Yevgeni Pesikov

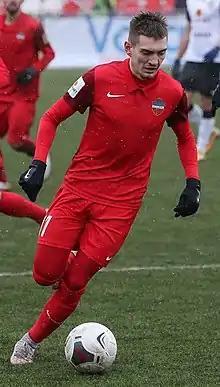
Pesikov with Yenisey in 2021

Yevgeni Aleksandrovich Pesikov (born 6 April 1999) is a Russian football player.